Great Falls Tribune

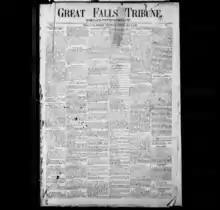
May 18, 1887, issue of the "Great Falls Tribune"

The Great Falls Tribune is a daily morning newspaper printed in Helena, Montana. It is one of Montana's largest newspaper companies.